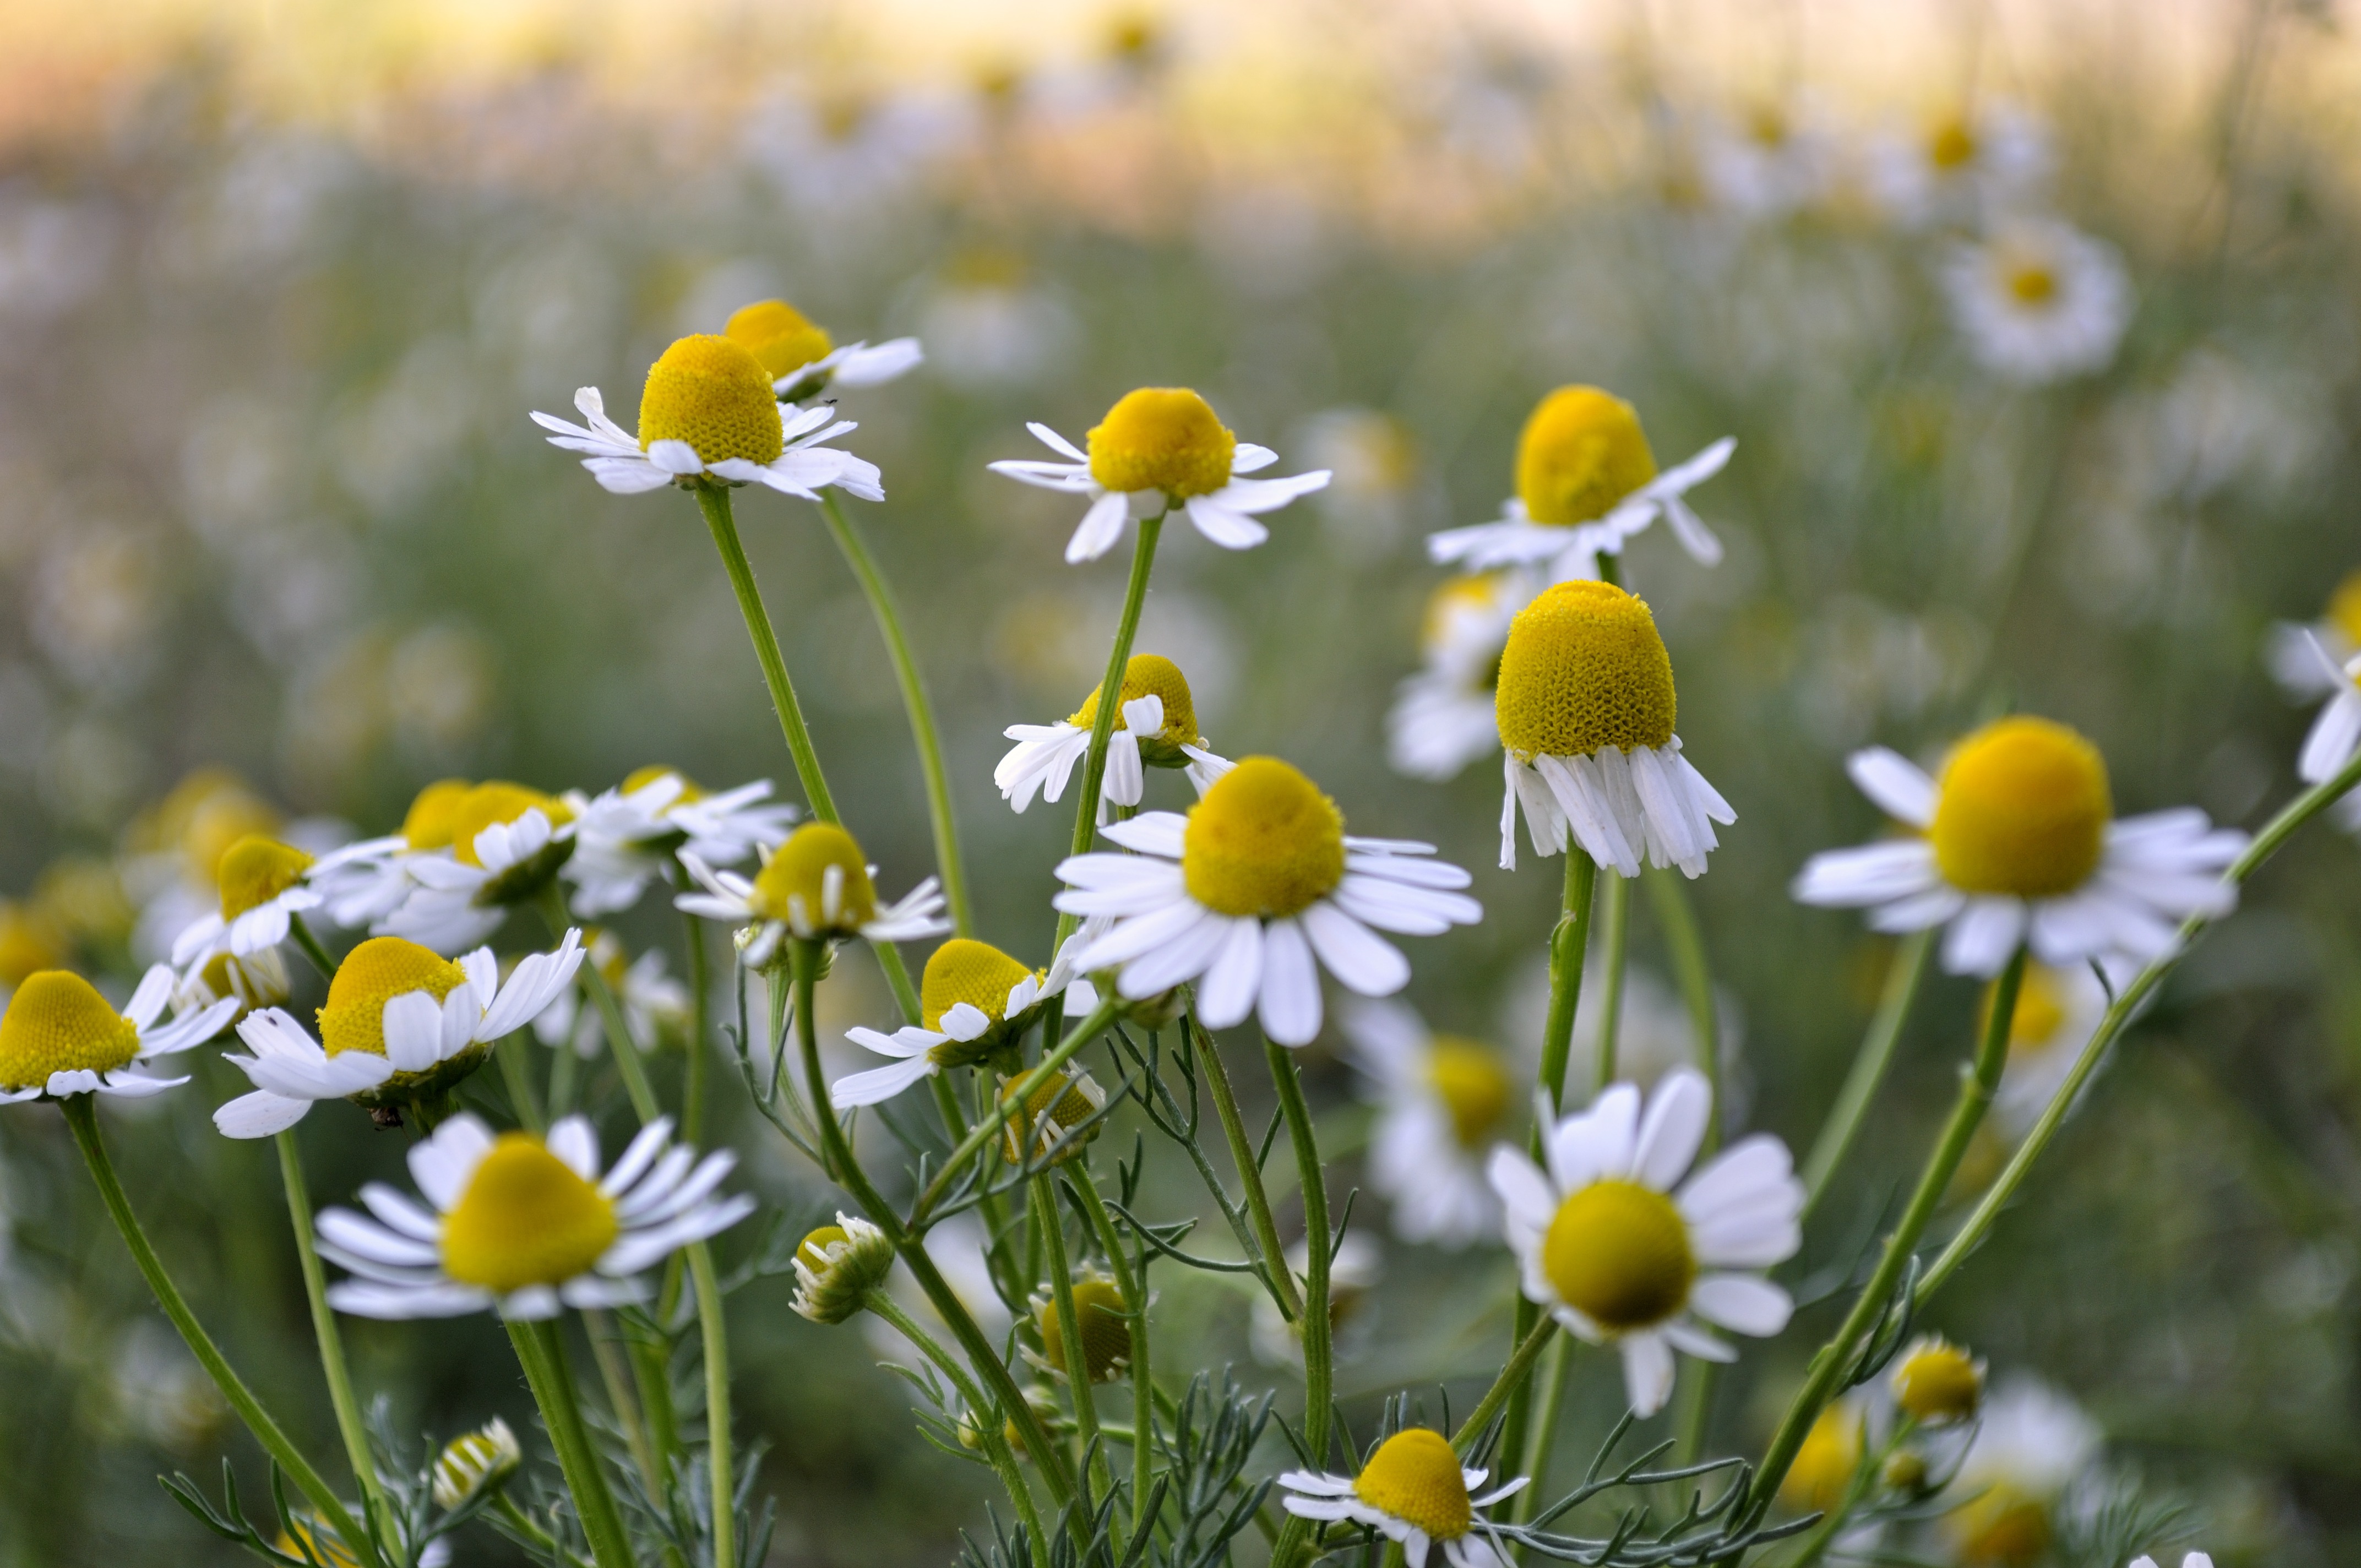
nature, grass, blossom, plant, field, meadow, prairie, stem, sunlight, leaf, flower, bloom, floral, daisy, environment, herb, natural, botany, yellow, agriculture, flora, botanical, plants, wildflower, flowers, flower bed, outdoors, vegetation, petals, wildflowers, margarita, horticulture, organic, macro photography, flowering plant, daisy family, oxeye daisy, land plant, chamaemelum nobile, marguerite daisy, garden cosmos